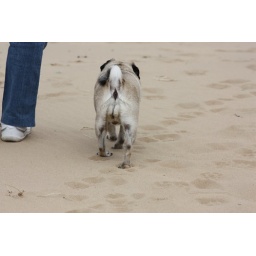
A day on the Freshfields near Liverpool with our inlaws, their dog Jas and our spaniel (Maggie) and pug (Parker).